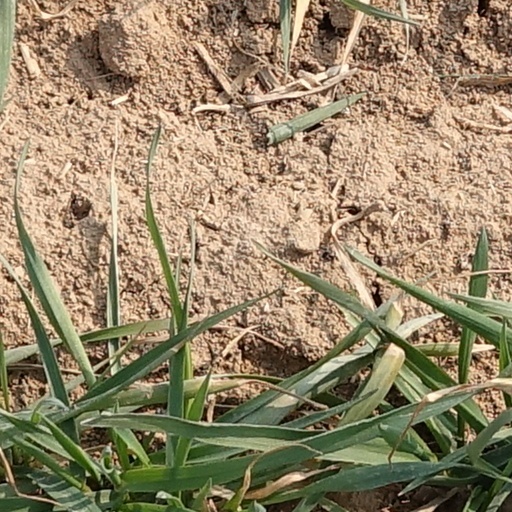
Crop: wheat